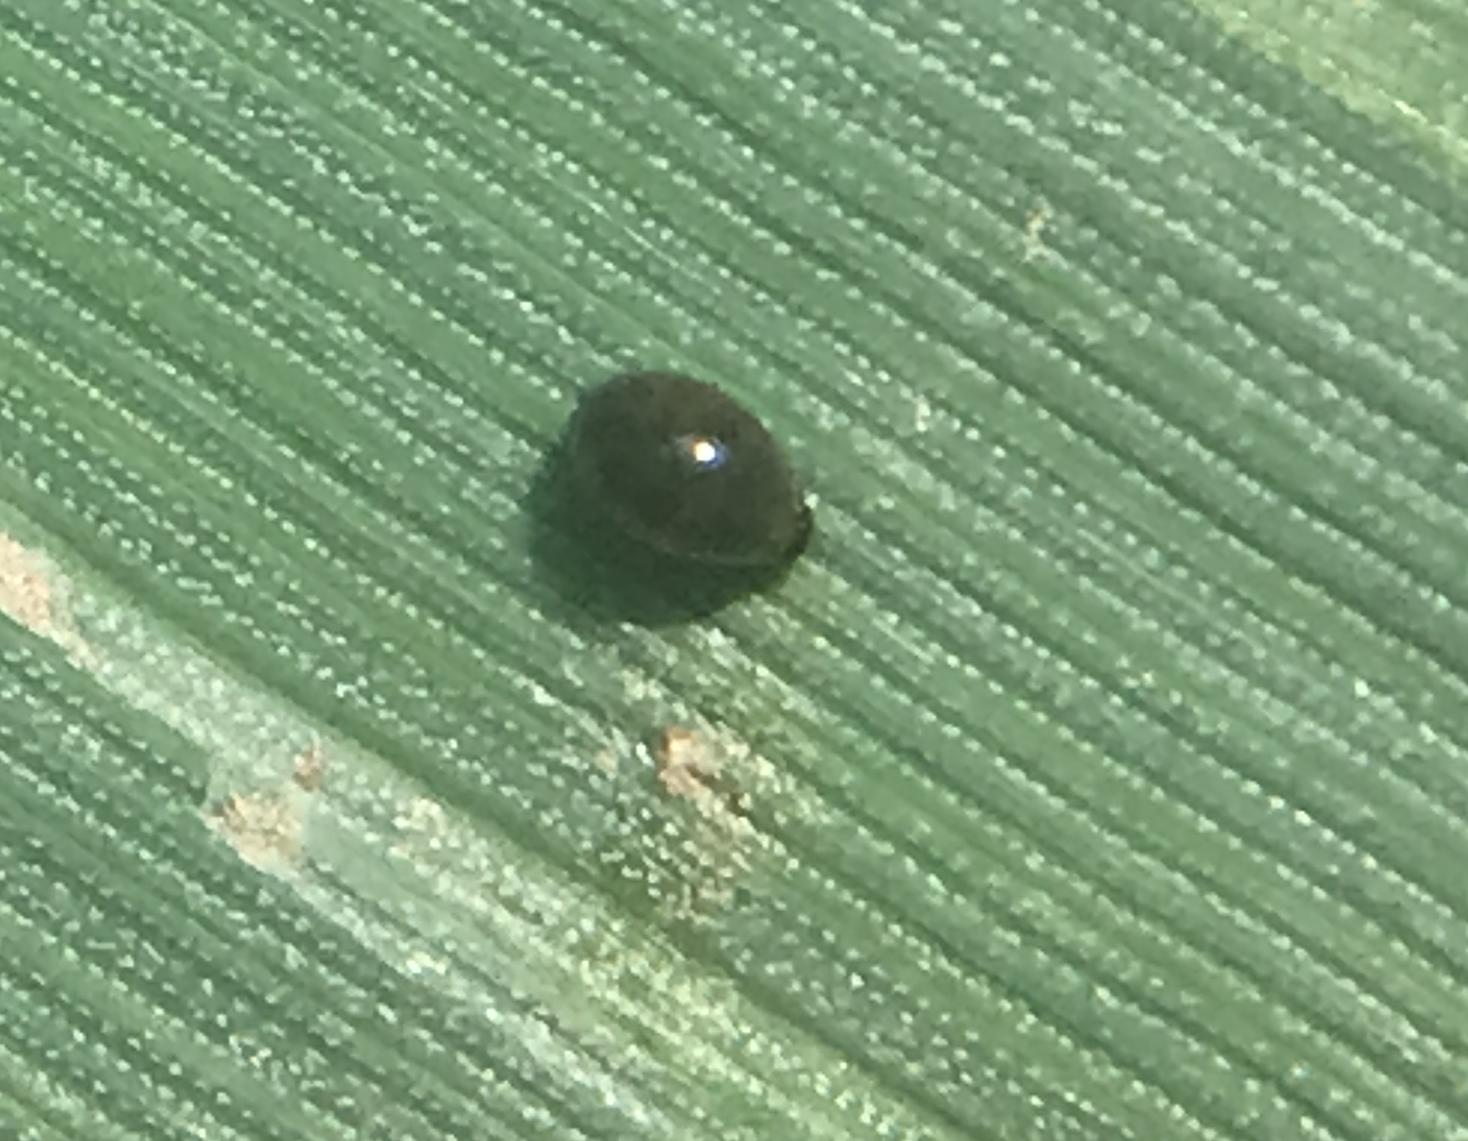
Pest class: cereal_leaf_beetle